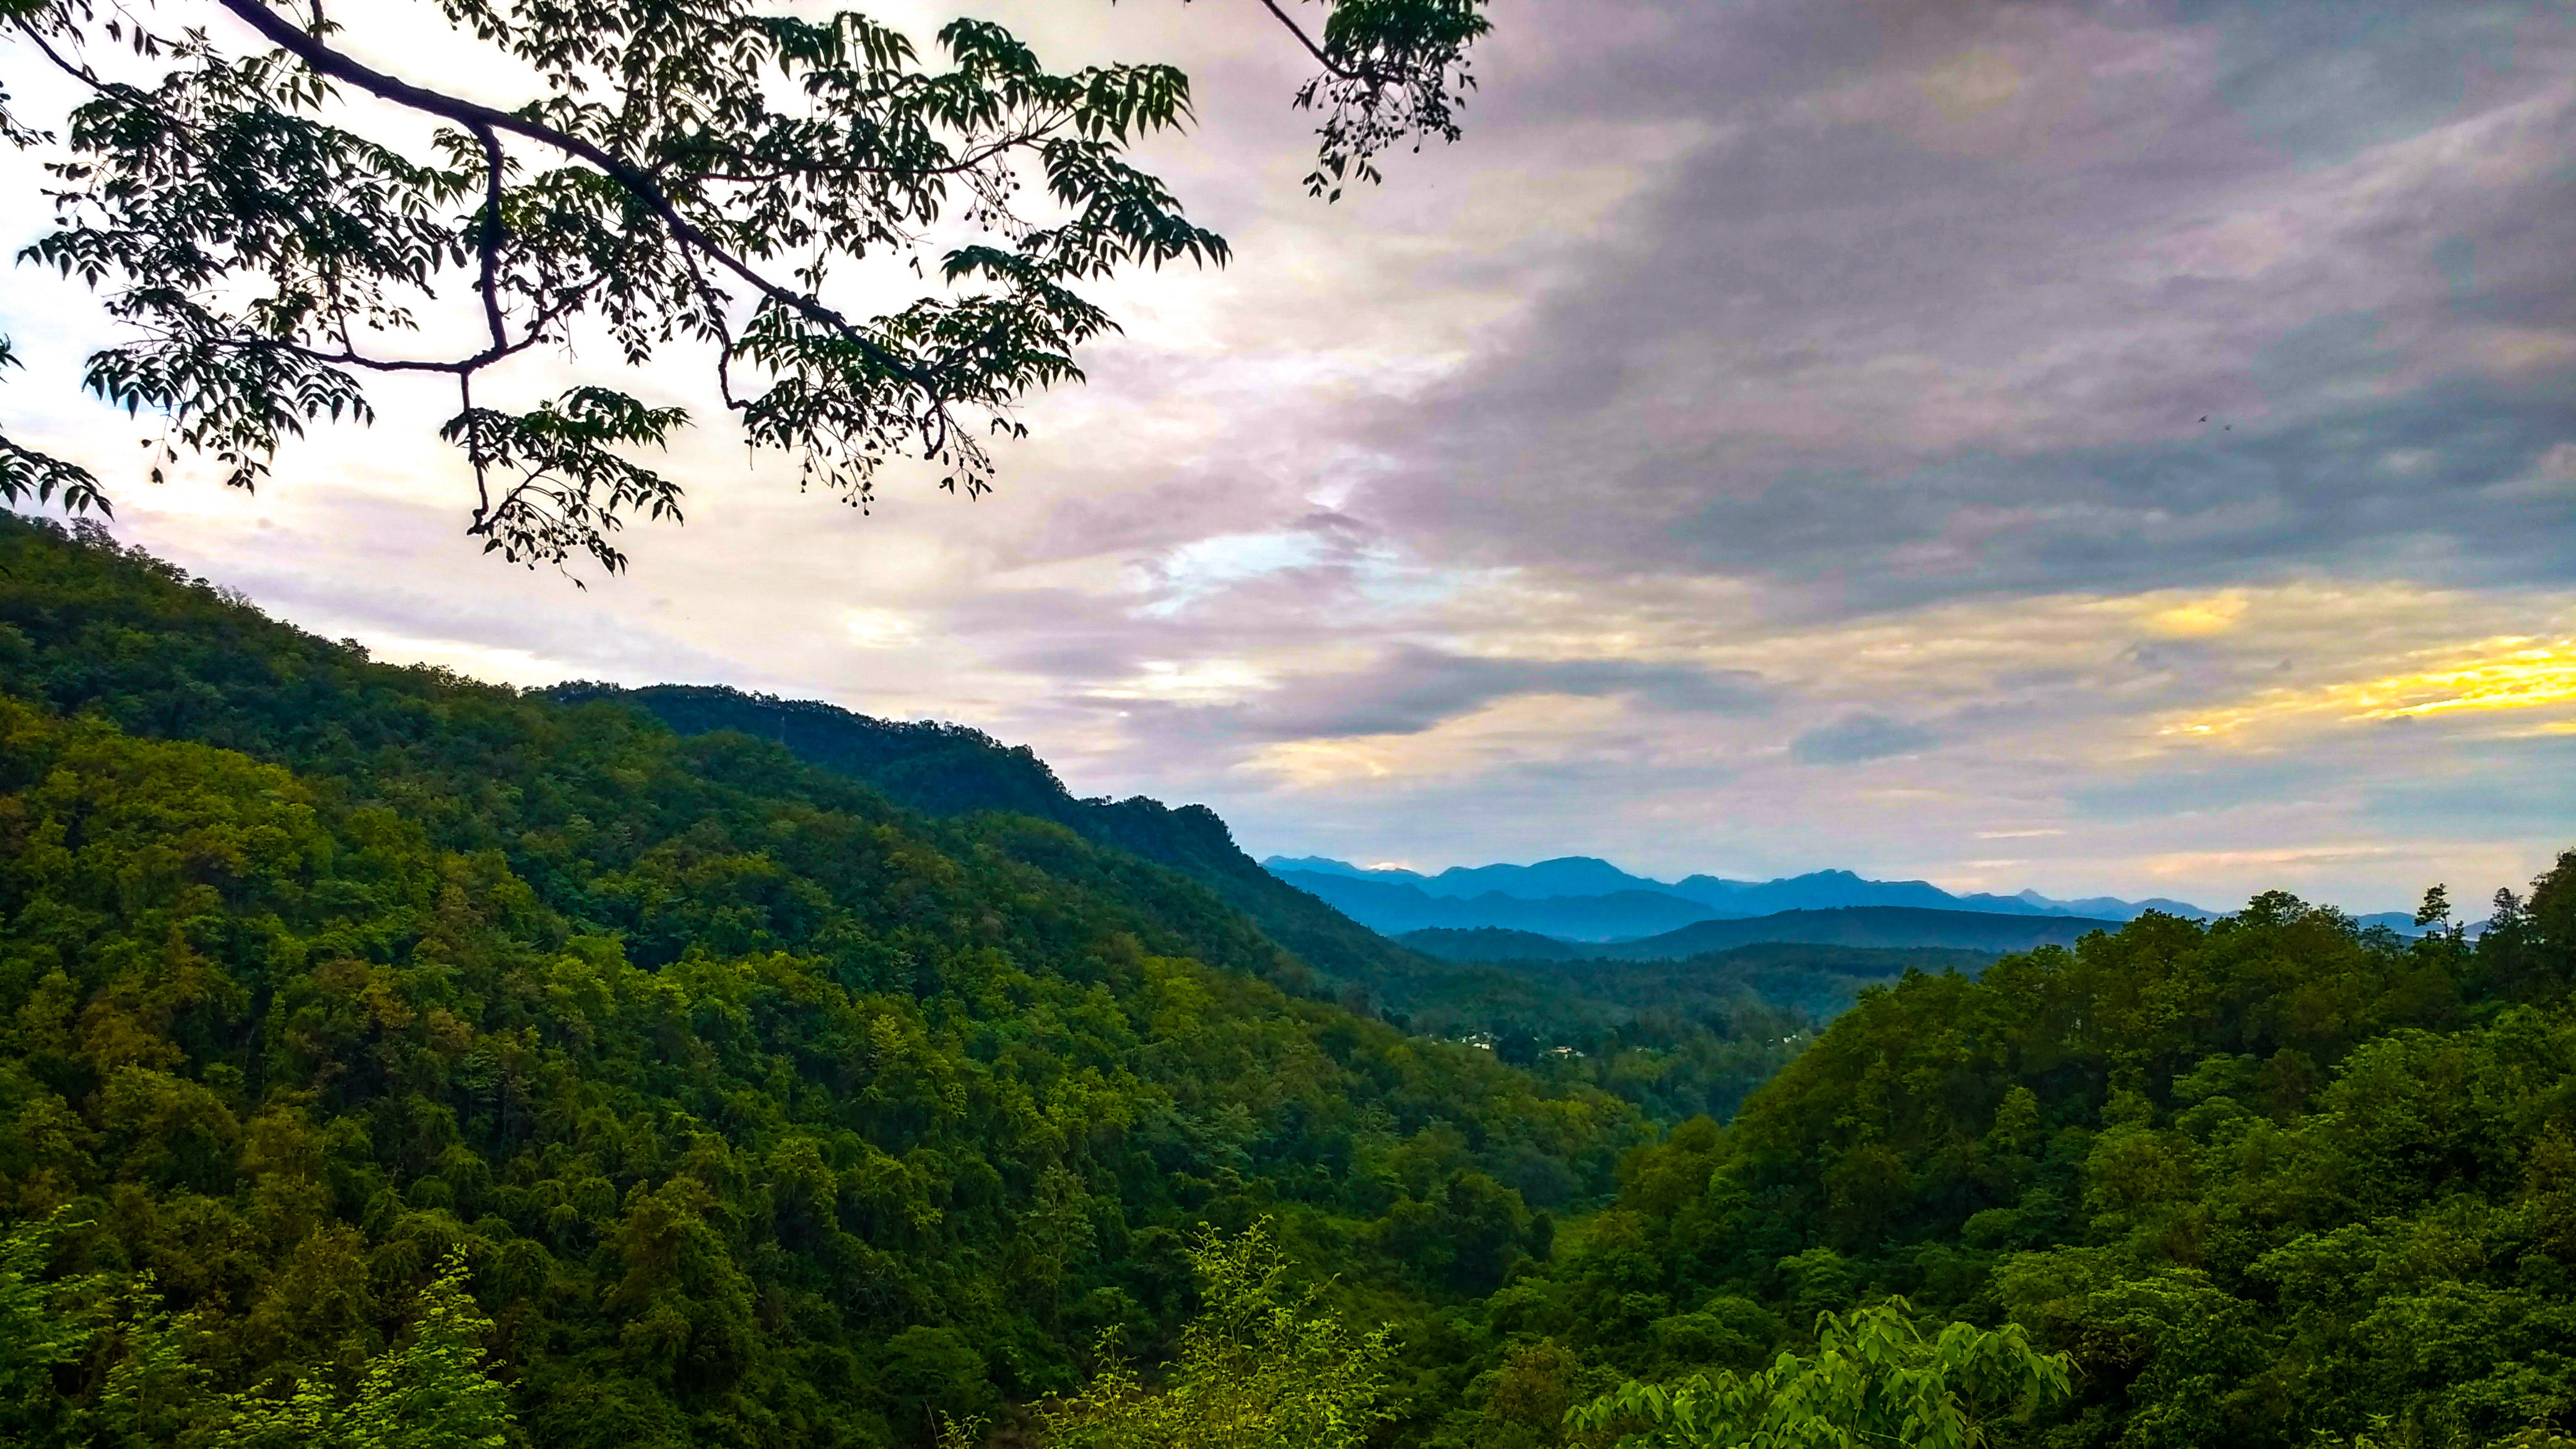
nature, natural landscape, sky, vegetation, mountainous landforms, hill station, green, mountain, hill, highland, natural environment, tree, cloud, wilderness, nature reserve, leaf, forest, jungle, atmospheric phenomenon, biome, mount scenery, rainforest, morning, national park, tropical and subtropical coniferous forests, landscape, valley, spring, valdivian temperate rain forest, mountain range, ridge, grass, plant, temperate broadleaf and mixed forest, tourism, photography, sunlight, branch, old growth forest, meteorological phenomenon, grassland